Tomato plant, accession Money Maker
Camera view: tilt-top (135 deg); turntable rotation: 210 degrees
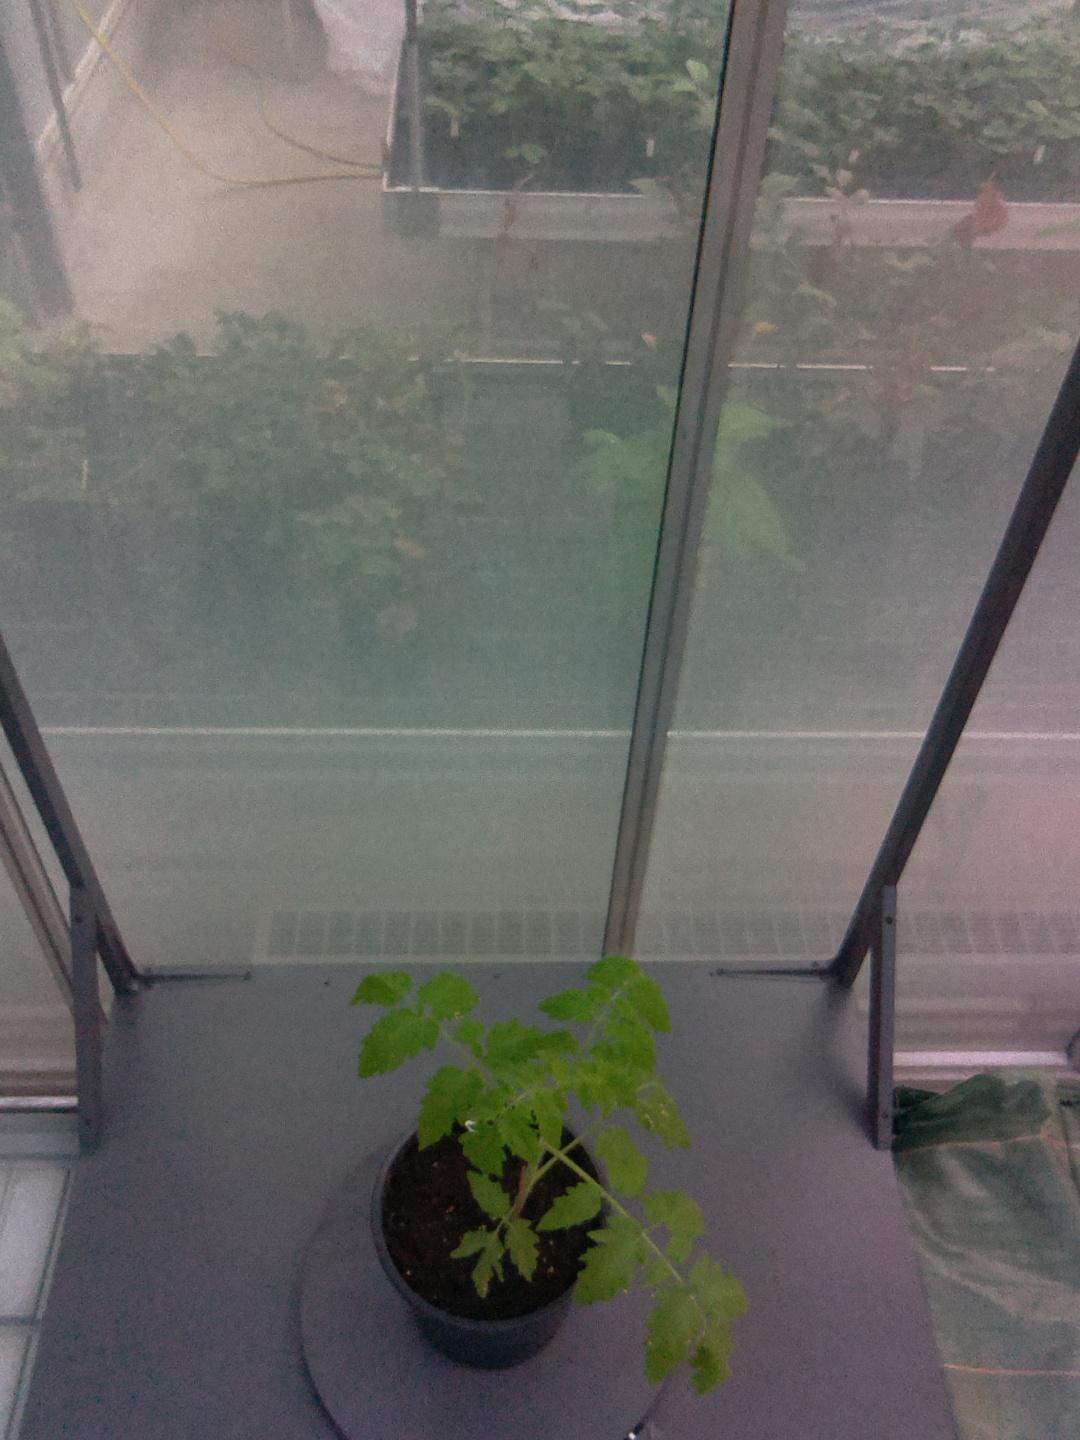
BBCH growth stage 13: 6 of true leaves visible